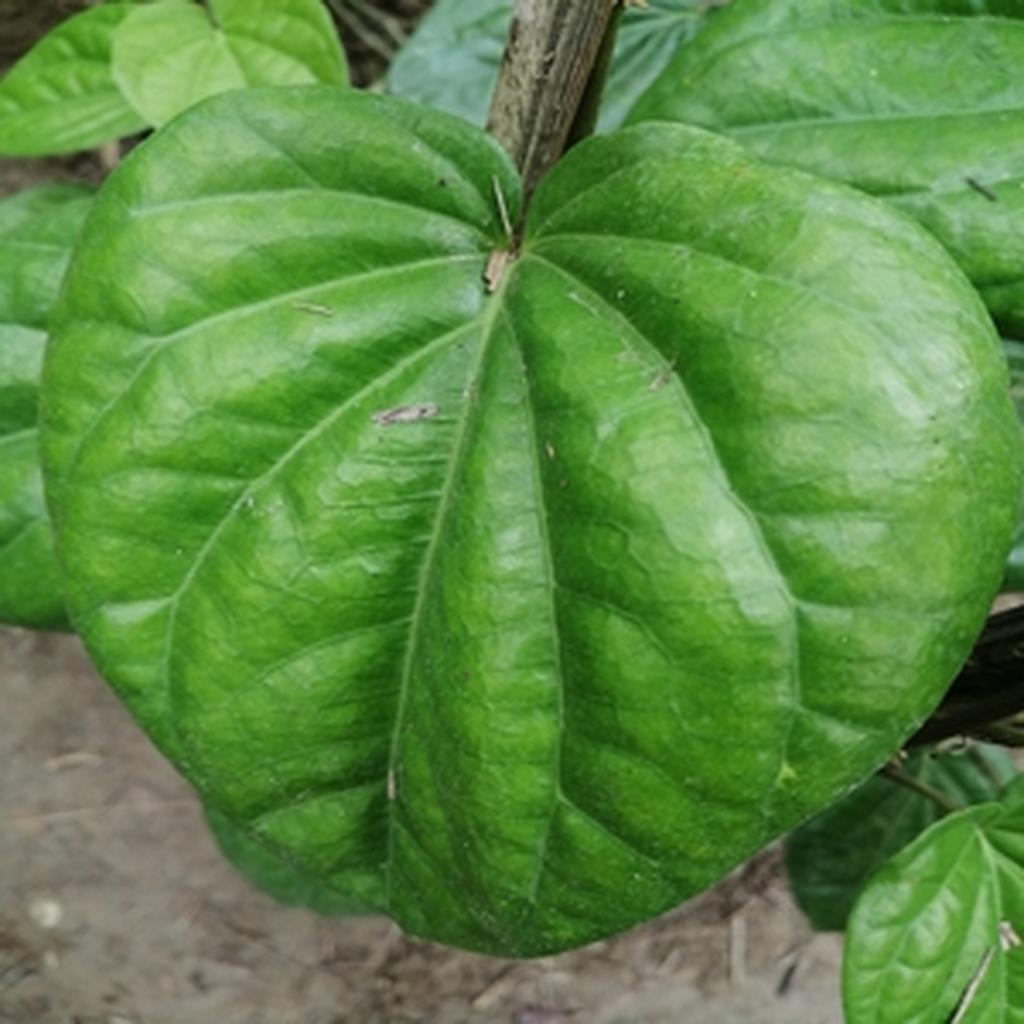
Label: Healthy_Leaf